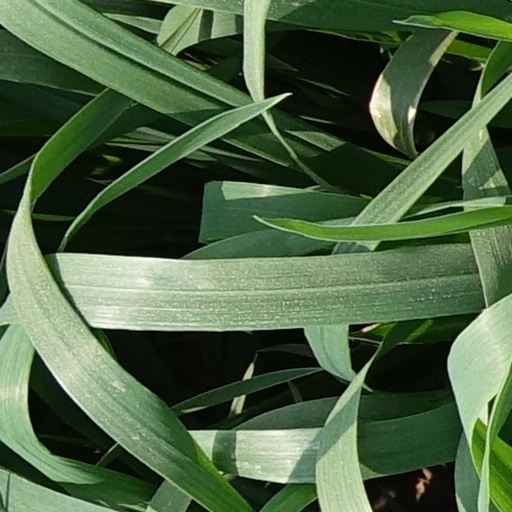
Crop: wheat